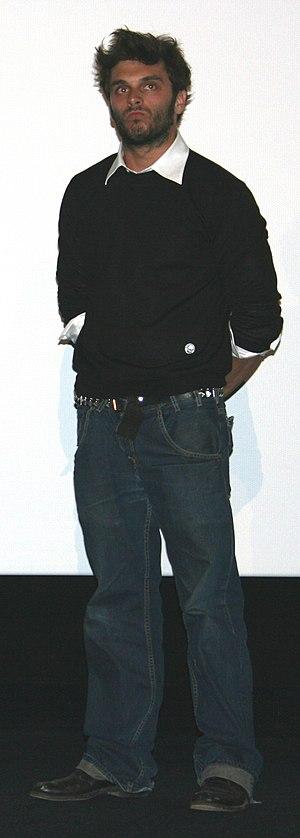
Pio Marmaï à l'avant-première du Premier jour du reste de ta vie diffusée à l'UGC Ciné Cité Bercy, à Paris.
Le Premier Jour du reste de ta vie est un film français réalisé par Rémi Bezançon et sorti en salles le 23 juillet 2008.